West Vincent Highlands Historic District

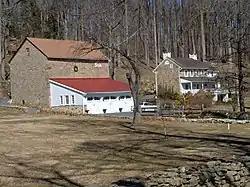
Barn and House in the West Vincent Highlands Historic District, March 2011

West Vincent Highlands Historic District is a national historic district located in Upper Uwchlan Township and West Vincent Township, Chester County, Pennsylvania.